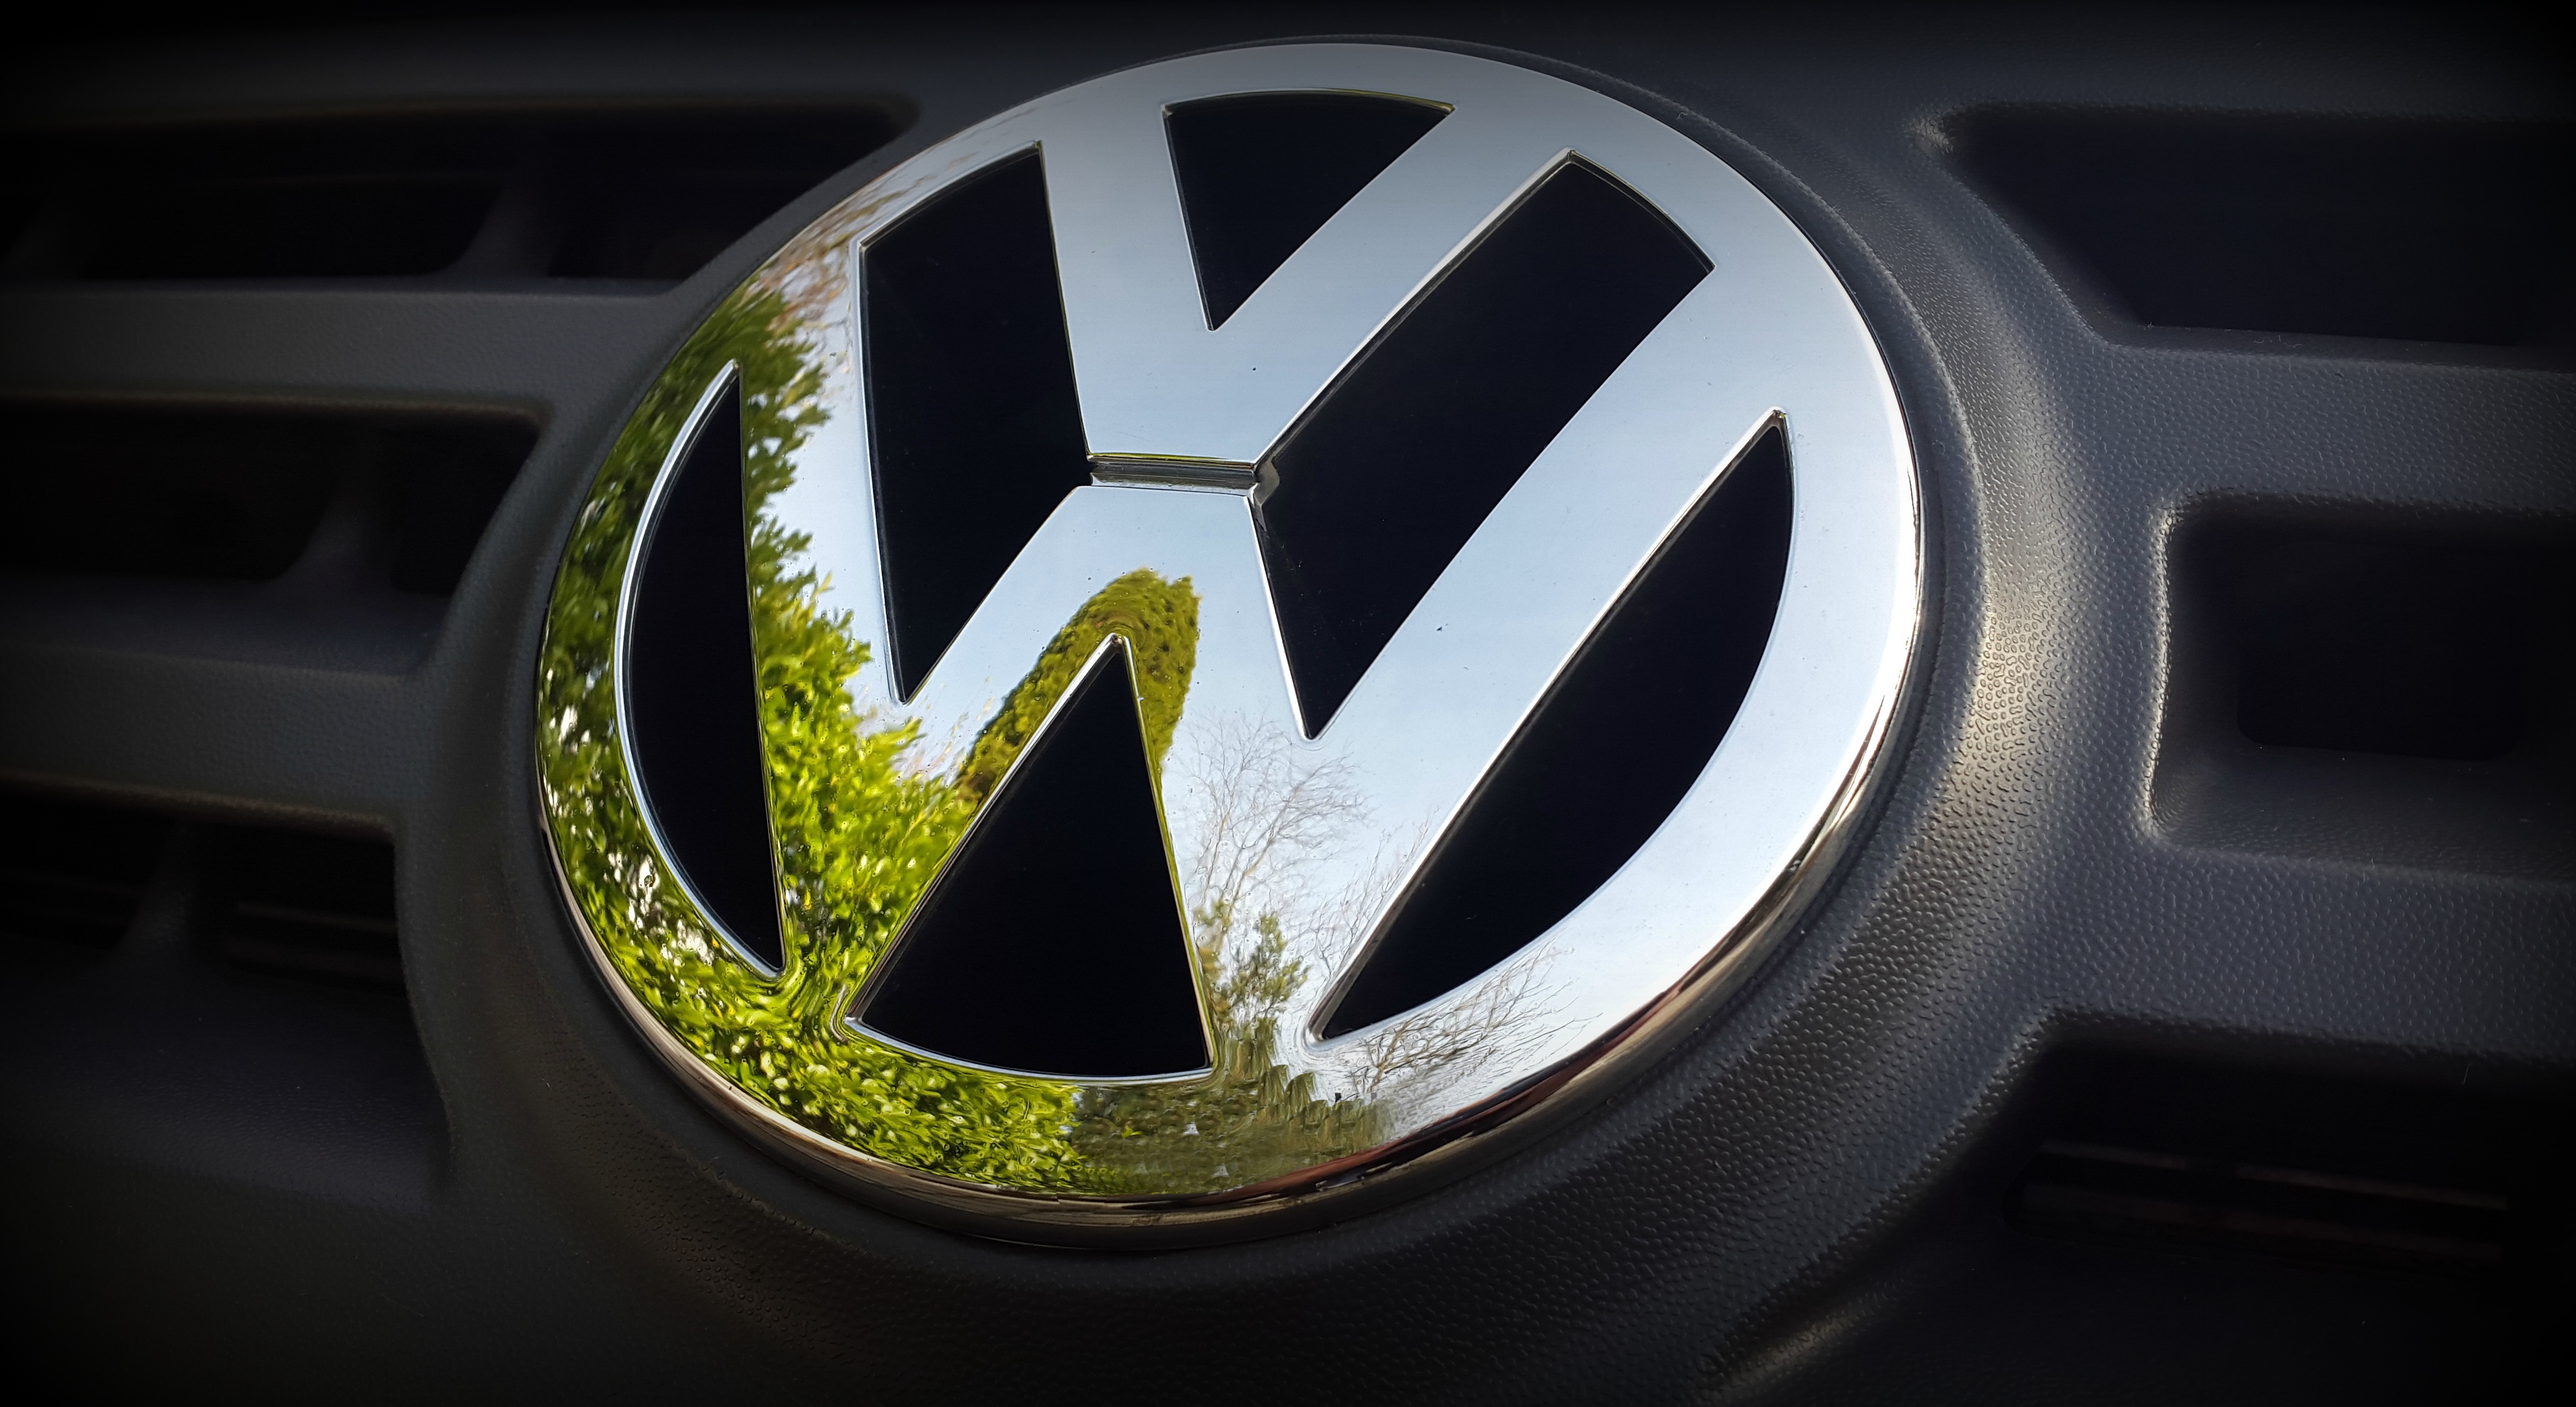
car, wheel, vw, volkswagen, vehicle, auto, steering wheel, automotive, bumper, brand, logo, rim, germany, german, dare, pkw, characters, camping bus, braunschweig, automobile make, automotive exterior, compact car, automotive design, vehicle registration plate, family car, automobile manufacturers